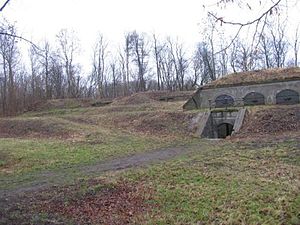
Paradis Batteri
Paradis Batteri set fra Voldgaden
Paradisbatteri set fra voldgaden
Paradis Batteri blev bygget sammen med Vestvolden 1886-1890. Vestvolden er en del af Københavns Befæstning. Batteriet er sammen med Paradislejren opført på Paradisgårdens jorder, heraf navnet. Batteriet ligger umiddelbart syd for Avedøre Stationsby og er typisk for de faste batterier på den sydlige del af Vestvolden. 4 Faste standpladser for 15 cm. piecer bag en betonbrisk. Fra voldgaden fører ramper op til de enkelte standpladser. Standpladserne er adskilt af traverser for at hindre ildspredning mellem piecerne. Midt i batteriet ligger ammunitionsmagasinet. Selve magasinet er bygget som et selvstændigt rum adskilt fra ydermurene af en luftlomme på ca. en meters tykkelse, for at hindre indtrængende fugt og kondens. Fra magasinet fører en hånddreven ammunitions-elevator op til de tre udlangeråbninger i magasinets øverste etage.